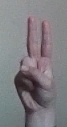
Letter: taa